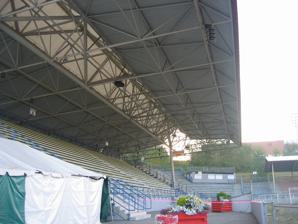
Building: Stetson Bowl
Country: Canada
Year built: 1948
Stetson Bowl stadium. Stetson Bowl is a stadium in Surrey, British Columbia , Canada built in 1988. Originally constructed as a temporary facility for the RCMP Musical Ride during Expo 86 in Vancouver, BC , the structure was purchased by the City of Surrey , moved and reassembled in the Cloverdale Fairgrounds to house events during the Cloverdale Rodeo . The facility was reconfigured and upgraded to host AA minor league baseball and was the home field of the Surrey Glaciers of the Western Baseball League for the 1995 season. As a ballpark, the Stetson Bowl had a capacity of 5,000 people. Today, it is the main venue of the Cloverdale Rodeo and Country Fair . "The Stetson Bowl Stadium is home to most of the Cloverdale Rodeo performances each year. Its total area is around 36,400 square feet (3,380 m 2 ) and its performance surface is made of sand. The bleachers can hold 4000 spectators and portable seating can accommodate 800 additional spectators. Besides the rodeo, the stadium is commonly used for filming, festivals, concerts, sporting events and dog training classes." The Surrey school board was petitioned by a local trustee in 2008 who argued that the Stetson Bowl should be used for more than a livestock and showdog display area.  The petition seeks to transform The Stetson Bowl to more of a human sports stadium, so it could "be revitalized and used more effectively for community and school sporting activities". References